John DeWolf (sea captain)

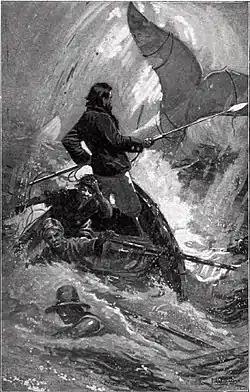
Captain Ahab and Moby Dick

At Saint Petersburg DeWolf went to the RAC headquarters, where he was introduced to the RAC Director, Mikhail Matveevich Buldakov, who, like Rezanov, was a son-in-law of the influential pre-RAC Alaskan fur trader Grigory Shelikhov. Language difficulties were resolved by the appearance of the American Benedict Cramer, a partner in the banking firm Cramer, Smith and Company, and a member of the RAC Board of Directors. Cramer was already familiar with DeWolf's sale of "Juno" and helped facilitate the payments owed. The bills of exchange DeWolf had been given in Sitka were honored in Spanish dollars. The proceeds were then invested in hemp, iron, and manufactured goods, and sent to the USA.